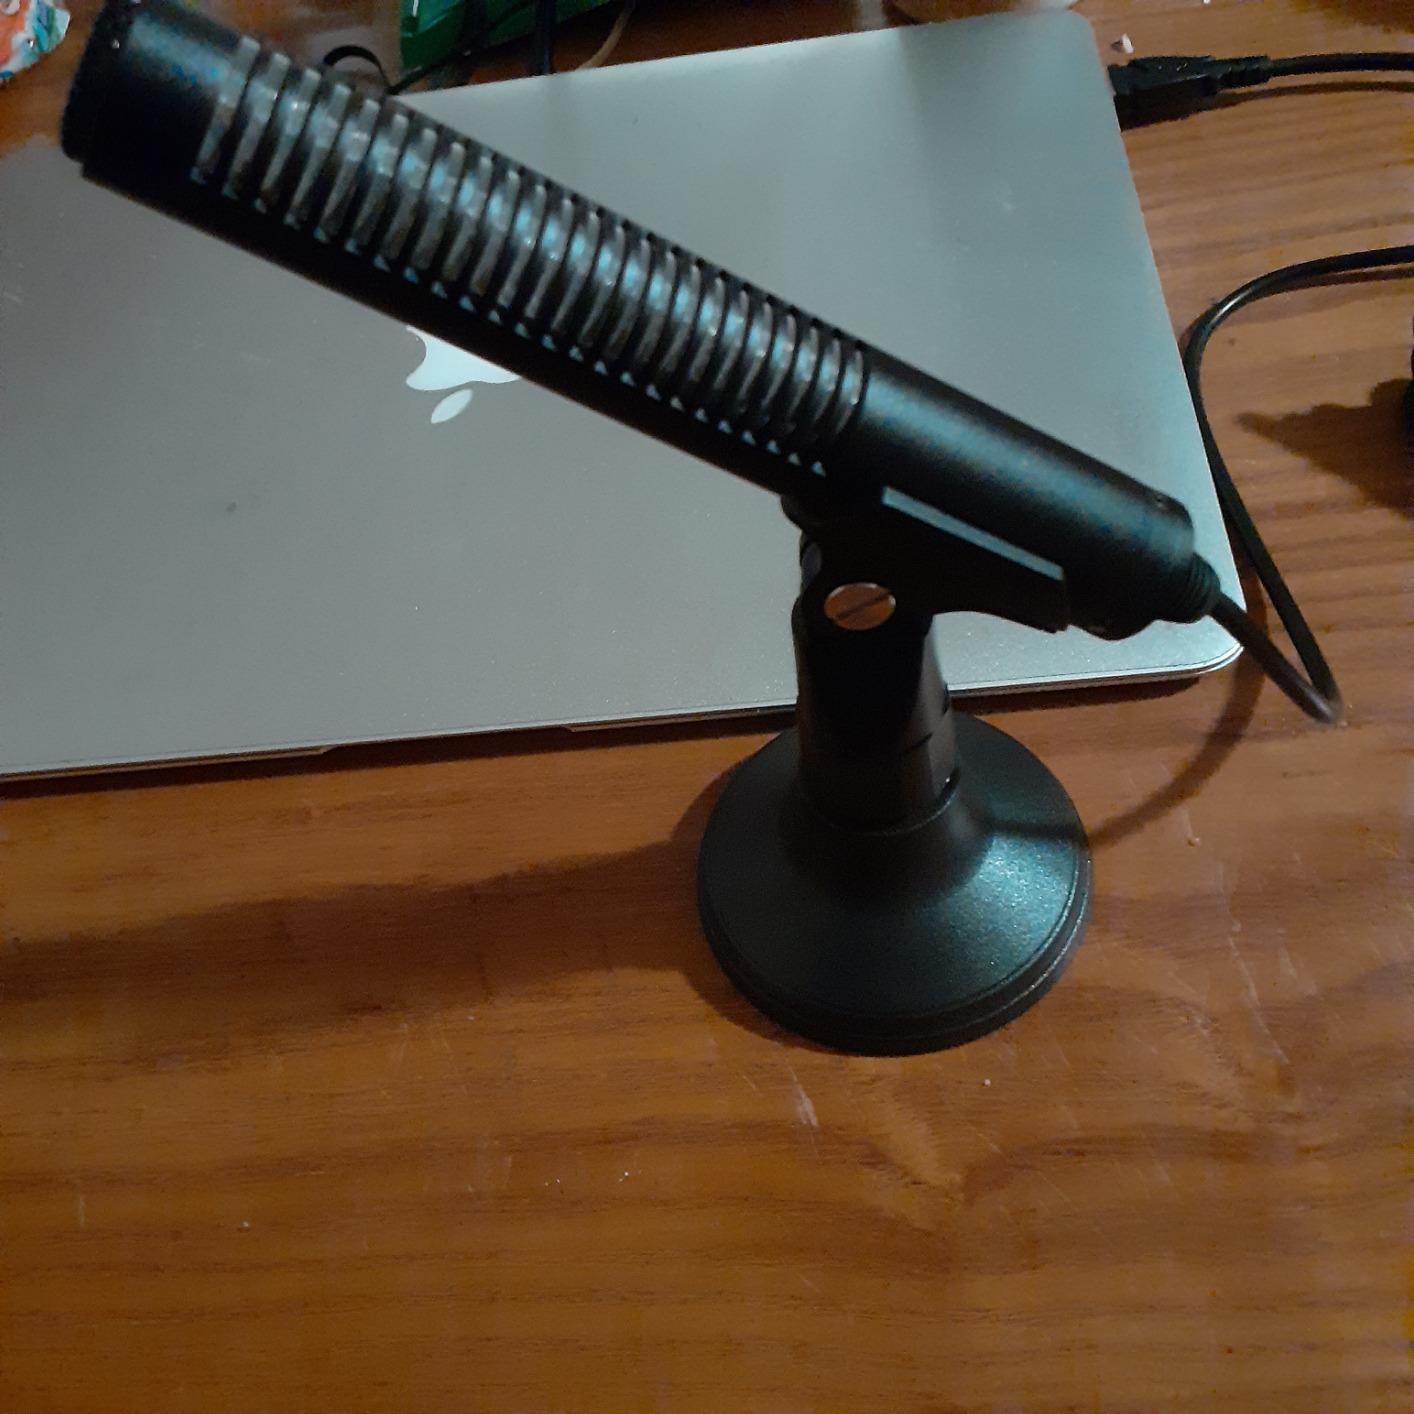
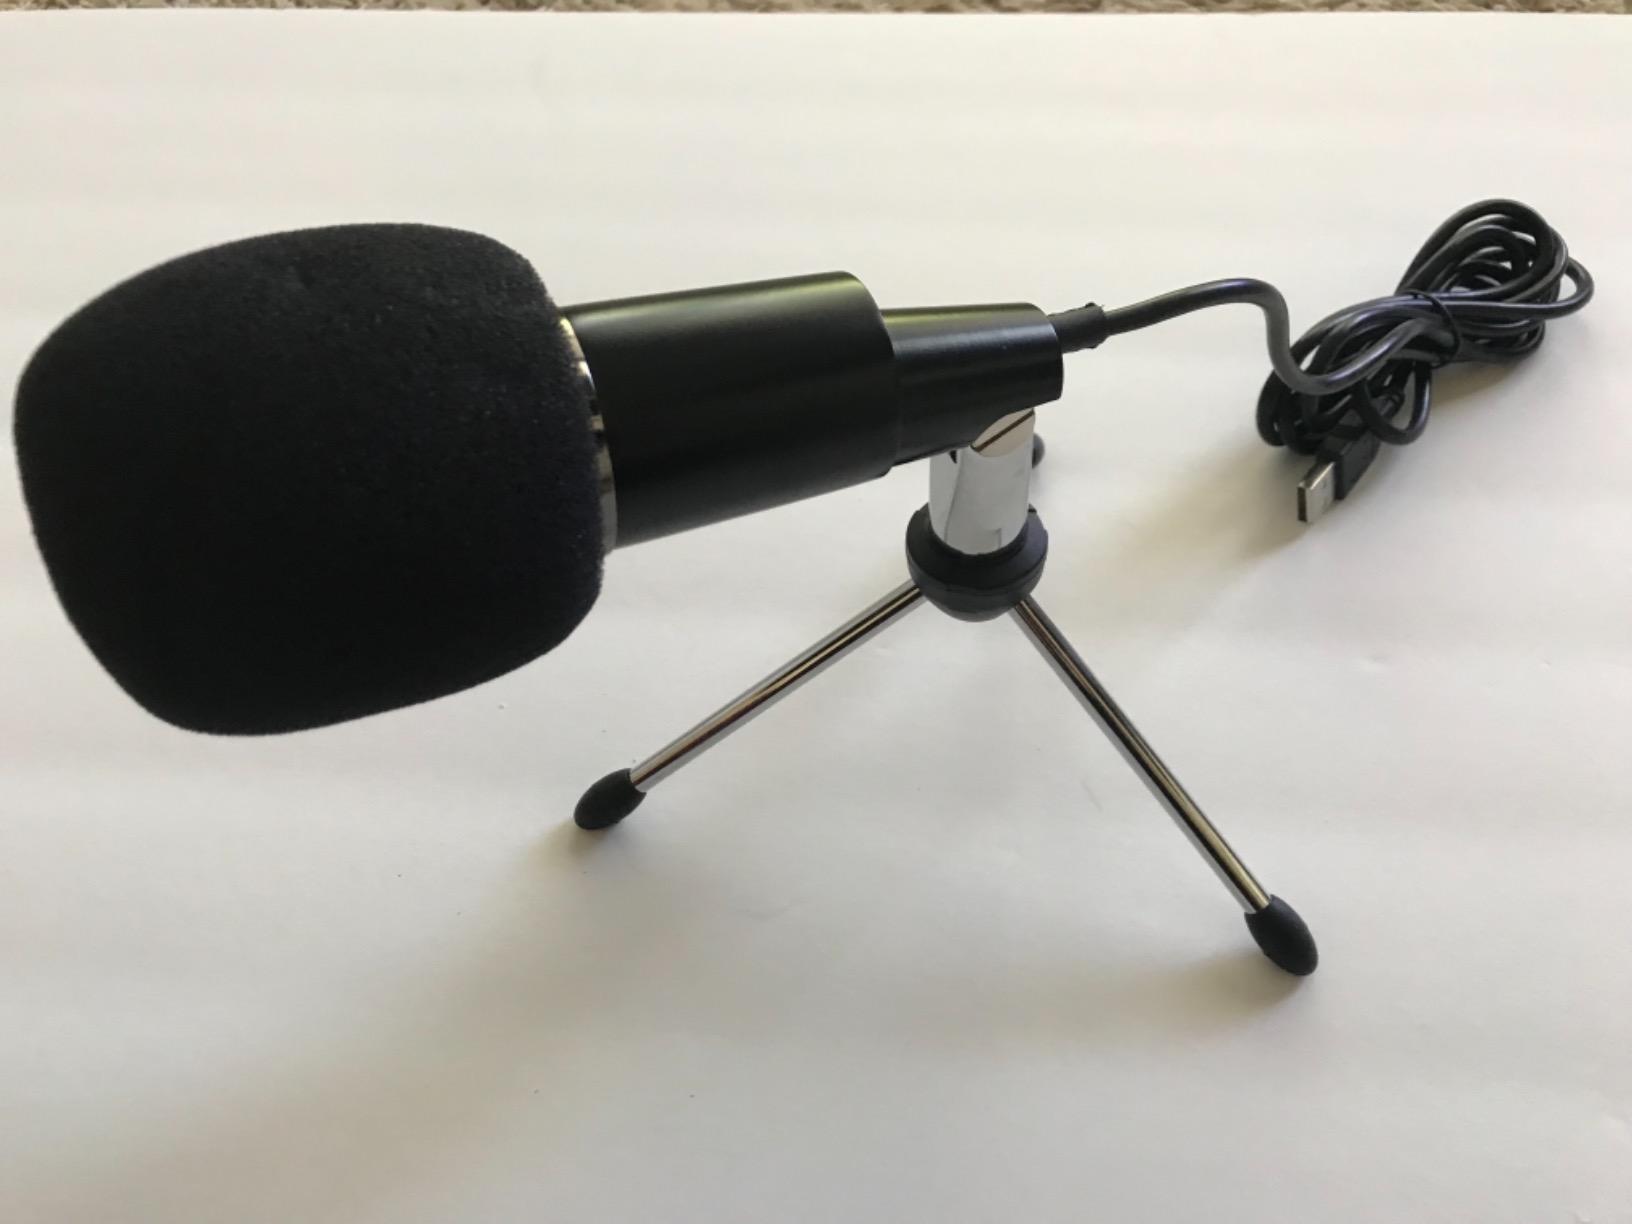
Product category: microphone
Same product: no